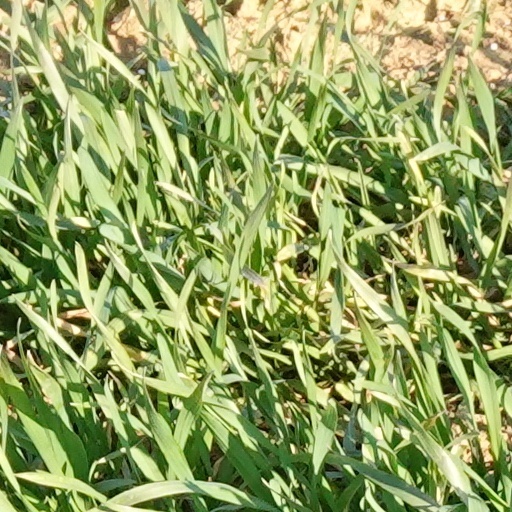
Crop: wheat